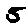
Label: 5